History of beer

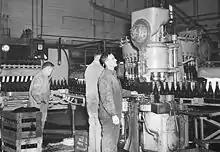
Bottling beer in a modern facility, 1945, Australia

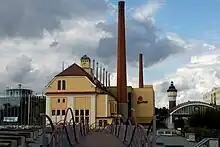
Traditional fermenting building (center) and modern fermenting building (left) in Pilsner Urquell Brewery (Czech Republic)

Many European nations have unbroken brewing traditions dating back to the earliest historical records. Beer is an especially important drink in countries such as Belgium, Germany, Austria, Ireland, the UK (England, Wales, Scotland and Northern Ireland), France, the Scandinavian countries, Poland, the Czech Republic, Spain and others having strong and unique brewing traditions with their own history, characteristic brewing methods, and styles of beer.